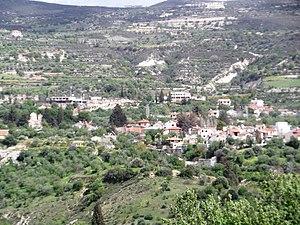
Dorós est un village de Chypre de plus de 135 habitants.